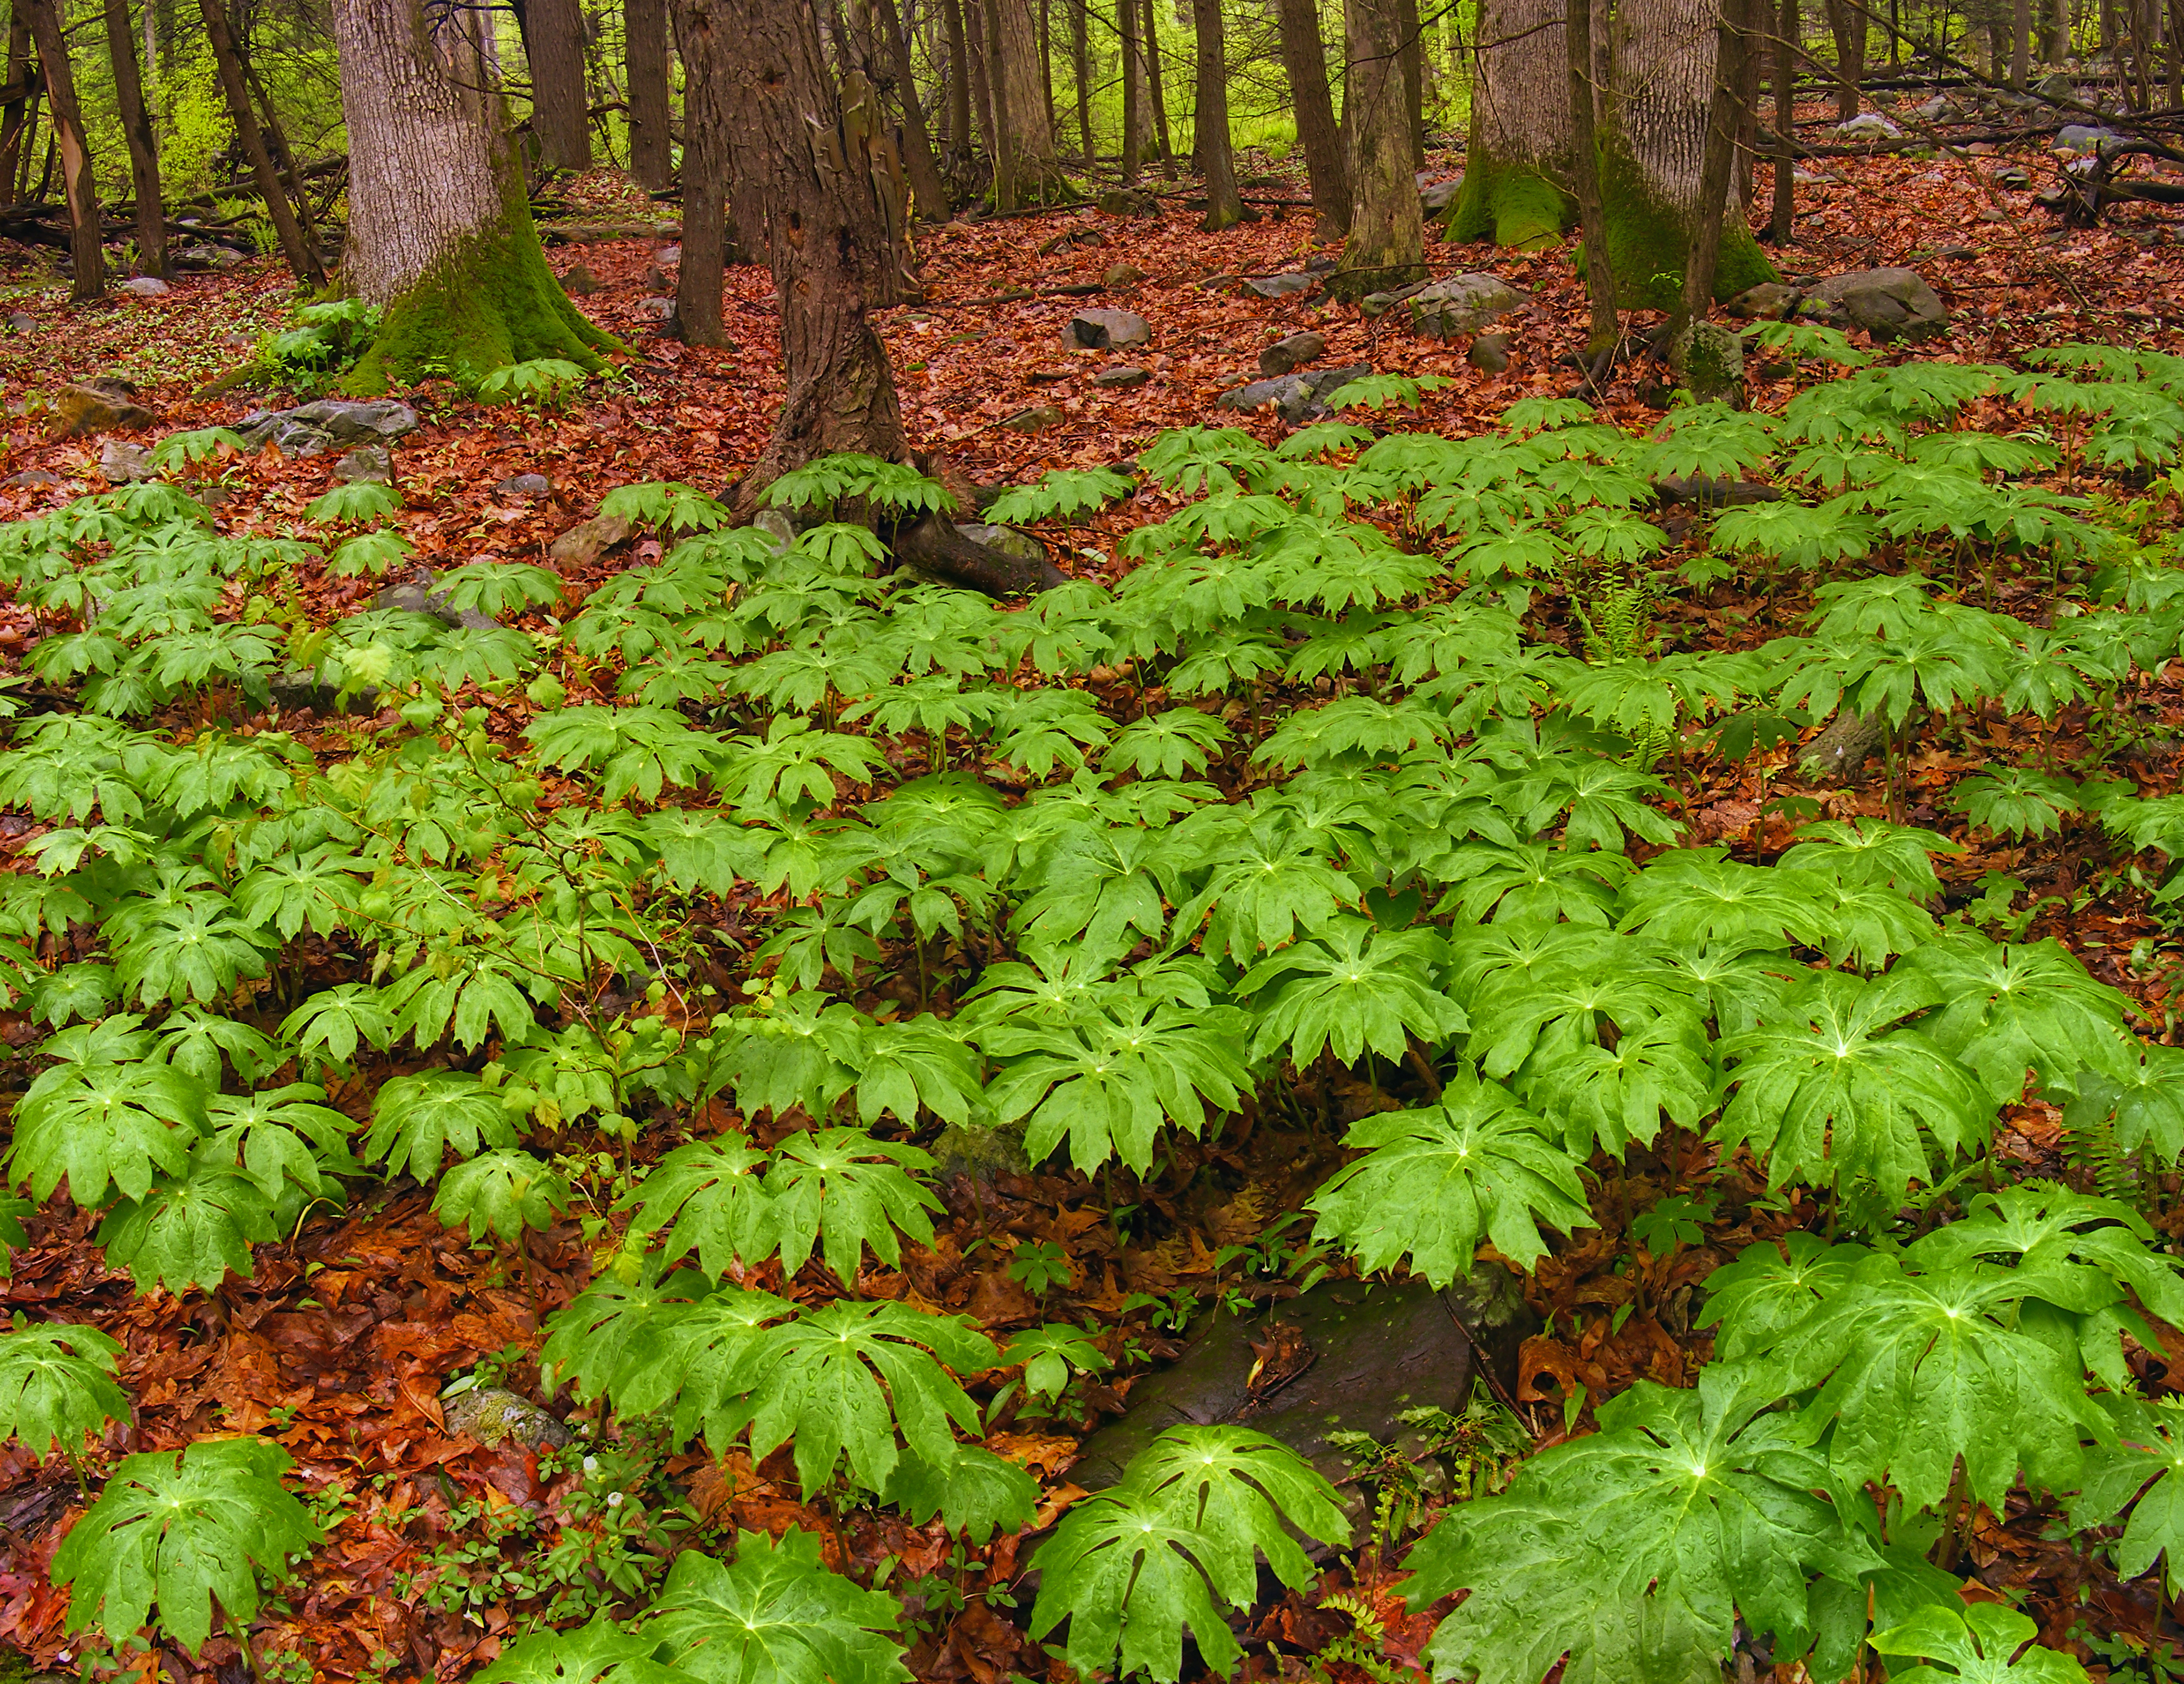
tree, nature, forest, plant, hiking, leaf, flower, spring, botany, plants, trees, creativecommons, vegetation, poconos, deciduous, pikecounty, understory, undergrowth, pennsylvania, leaflitter, delawarestateforest, mayapples, thunderswamptrail, woodland, flowering plant, land plant